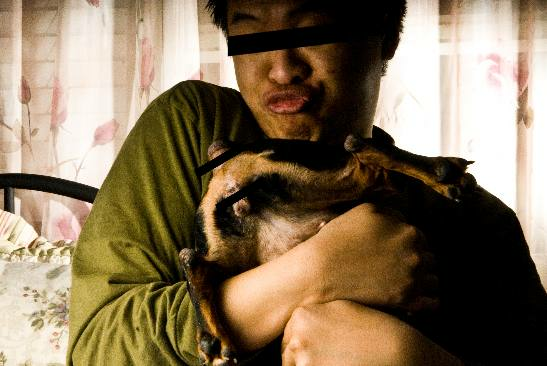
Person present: Yes